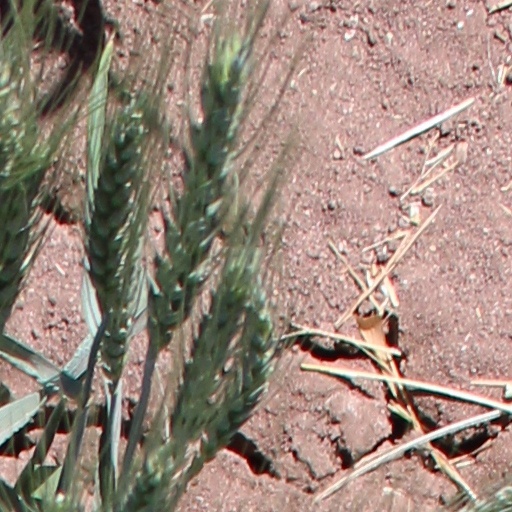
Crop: wheat